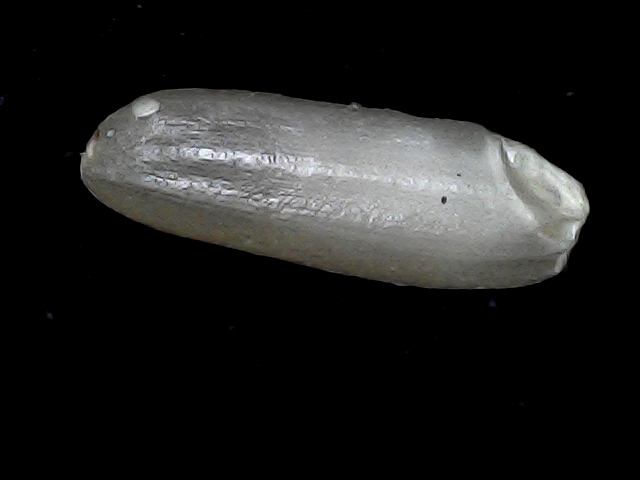
Rice variety: BD85